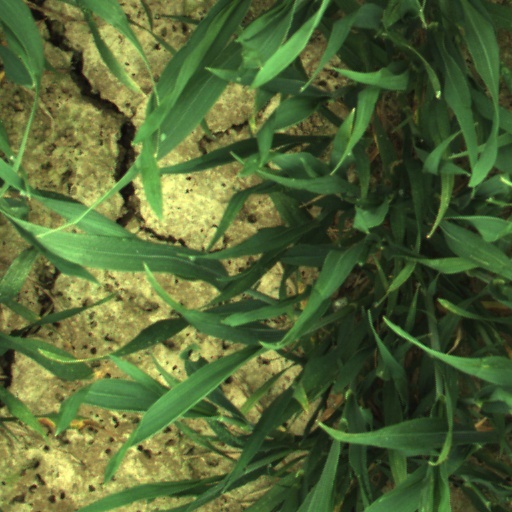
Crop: wheat